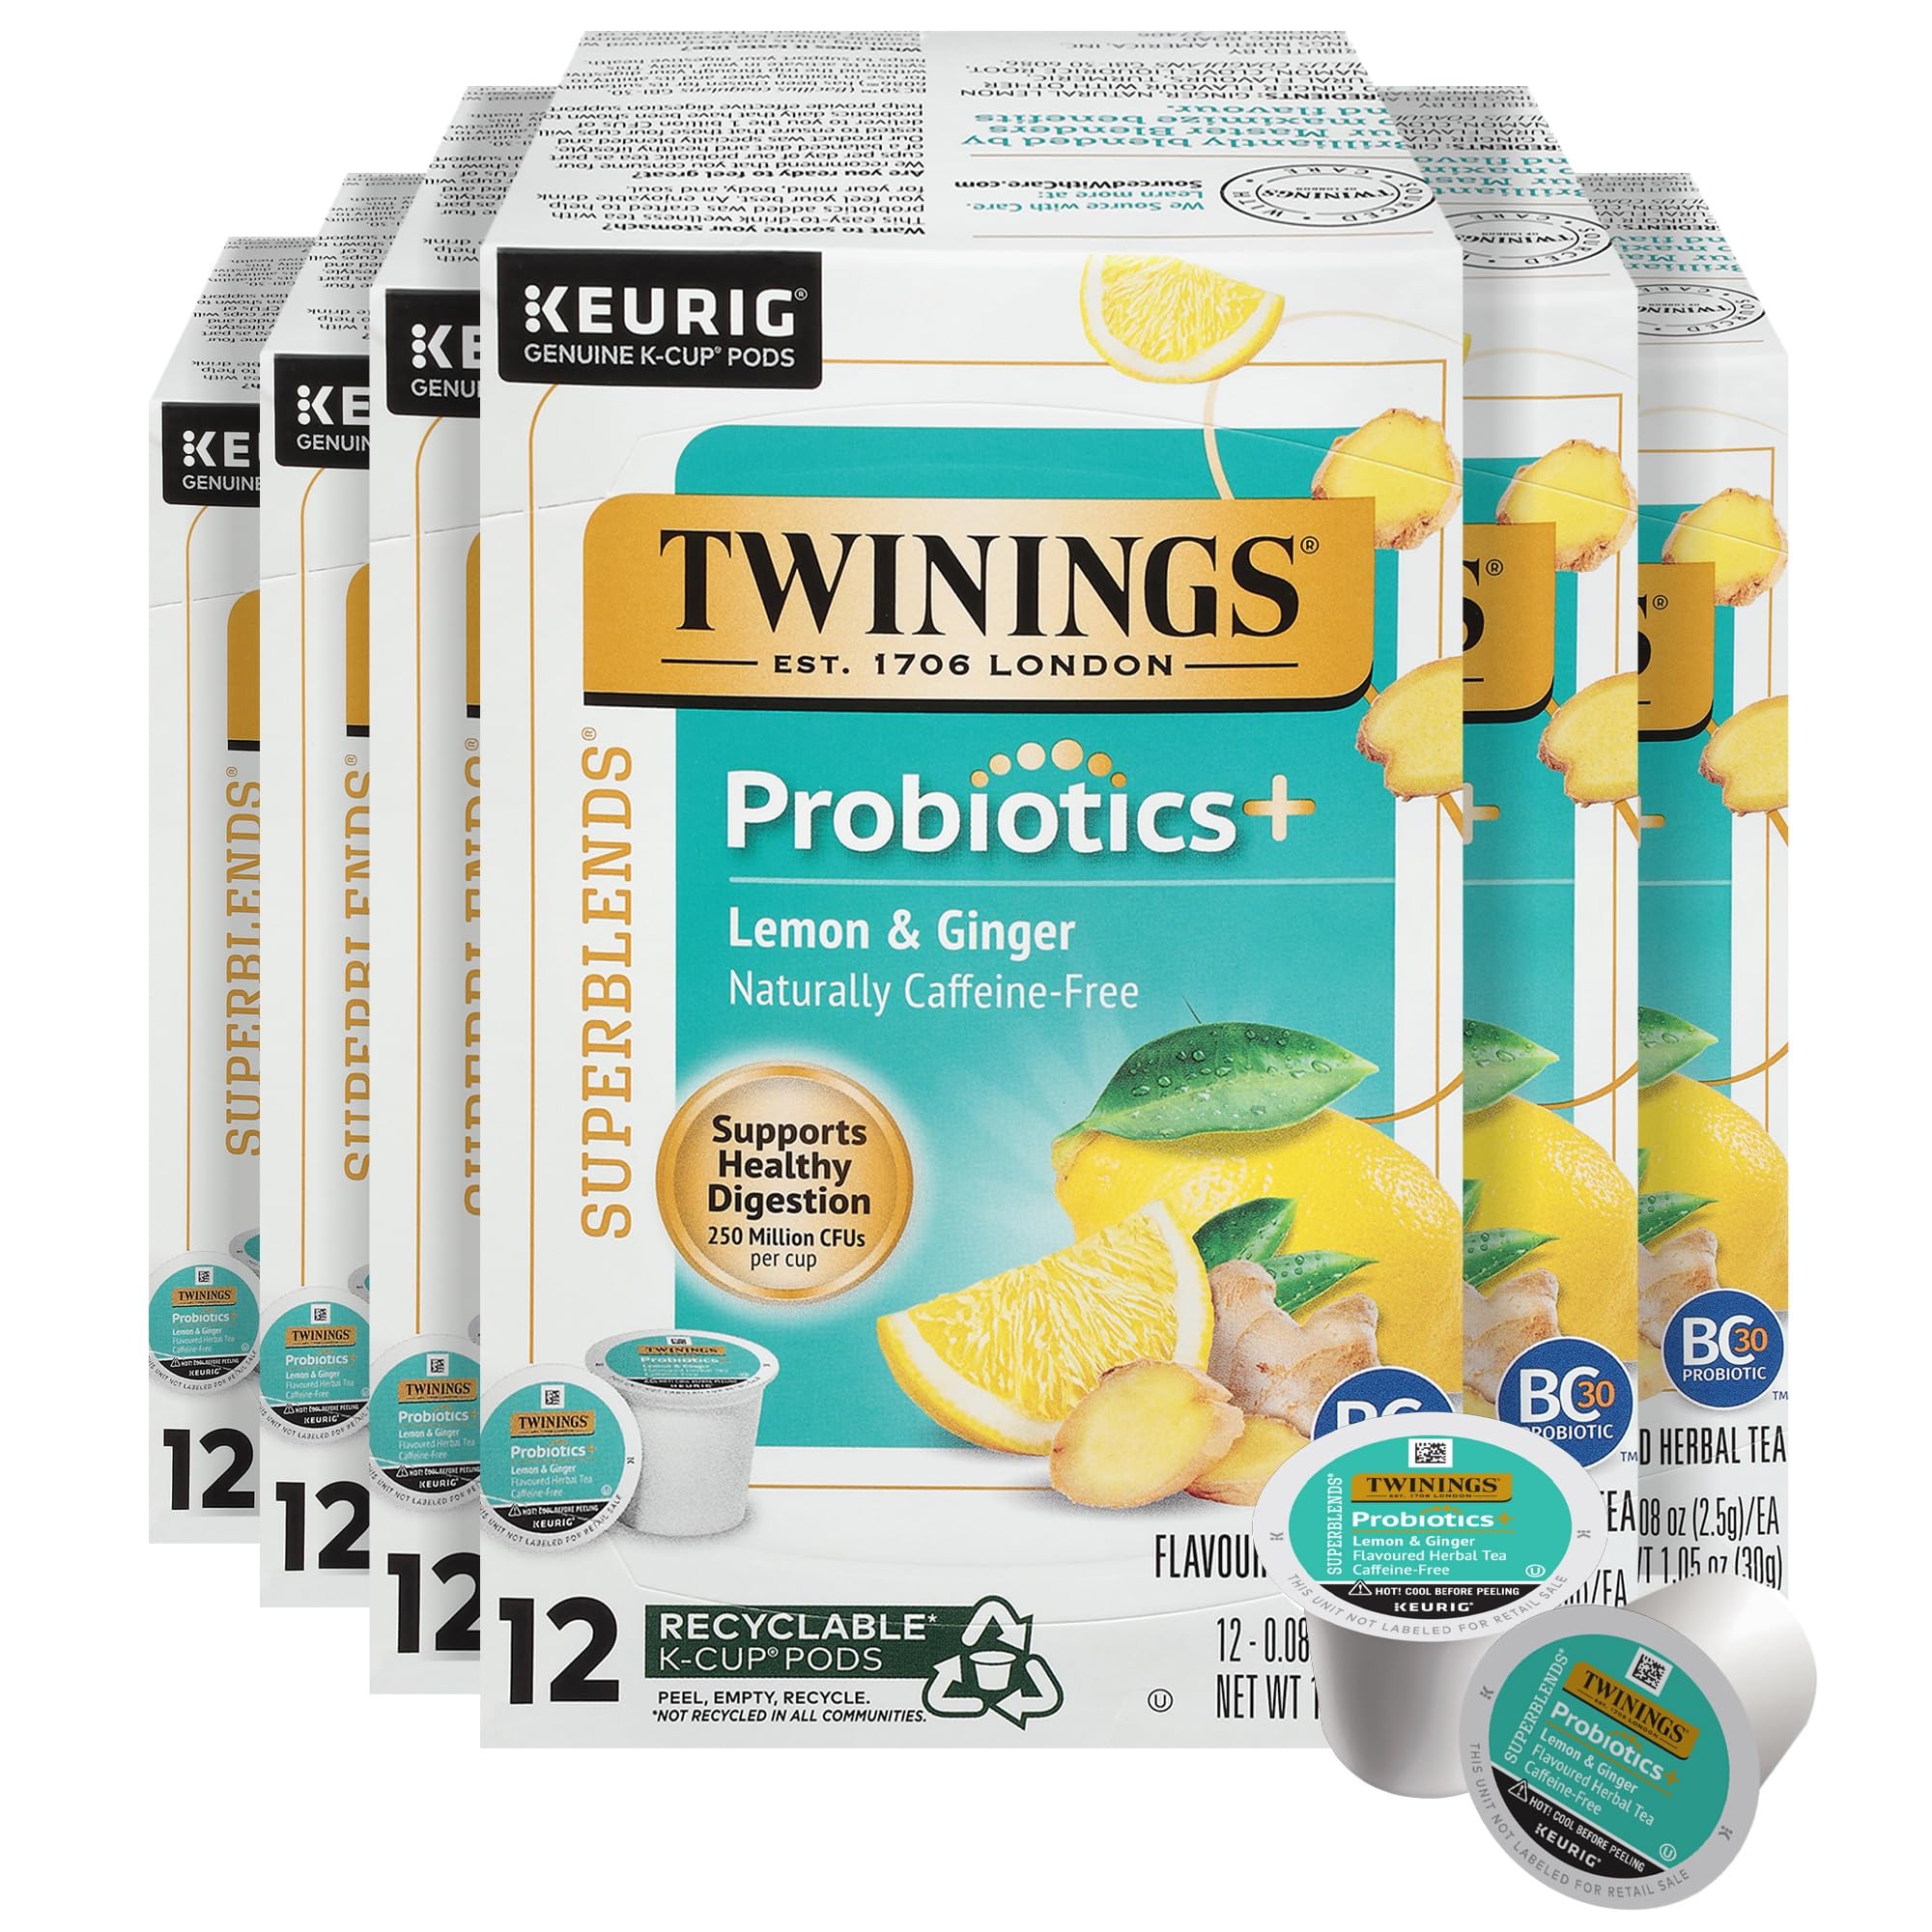
Item Name: Twinings Probiotics+ Lemon & Ginger Herbal Tea K-Cup Pods for Keurig, 12 Count (Pack of 6), Supports Digestive Health, Naturally Caffeine-Free, Enjoy Hot or Iced
Bullet Point 1: DRINK IN LIFE: 6 boxes of 12 Single-Serve Probiotics+ Lemon & Ginger Herbal Tea K-Cup Pods, Naturally Caffeine Free, by Twinings London
Bullet Point 2: TASTING NOTES: Soothing citrus tones combined with a subtle ginger kick and the warming taste of turmeric. The addition of probiotics does not add any taste, but brings goodness to your cup. Ready in Seconds!
Bullet Point 3: ONLY THE FINEST QUALITY: Ginger, Natural Lemon and Ginger Flavour With Other Natural Flavours, Turmeric, Cinnamon, Clove, Liquorice Root, Bacillus Coagulans Gbi-30 6086
Bullet Point 4: SIP & SAVOUR THE MOMENT: Brew a single cup with the touch of a button using a Keurig or Other single-serve brewer. For hot tea, select the 6 oz or 8 oz brew button for optimal flavour. For iced tea, fill a big cup with ice cubes (Do Not use glass) and select the 6 oz or 8 oz brew button, Stir to chill
Bullet Point 5: SOURCED WITH CARE: Twinings aims to improve the lives of communities from which we source by improving access to water and sanitation, empowering women and enhancing incomes and resilience
Bullet Point 6: ONLY THE FINEST QUALITY: Black Tea, Natural Chai, Cinnamon, Ginger Flavours with other Natural Flavours, Cardamom, & Clove.
Bullet Point 7: SOURCED WITH CARE: Twinings aims to improve the lives of communities from which we source by improving access to water and sanitation, empowering women and enhancing incomes and resilience
Value: 72.0
Unit: Count

Price: 33.5